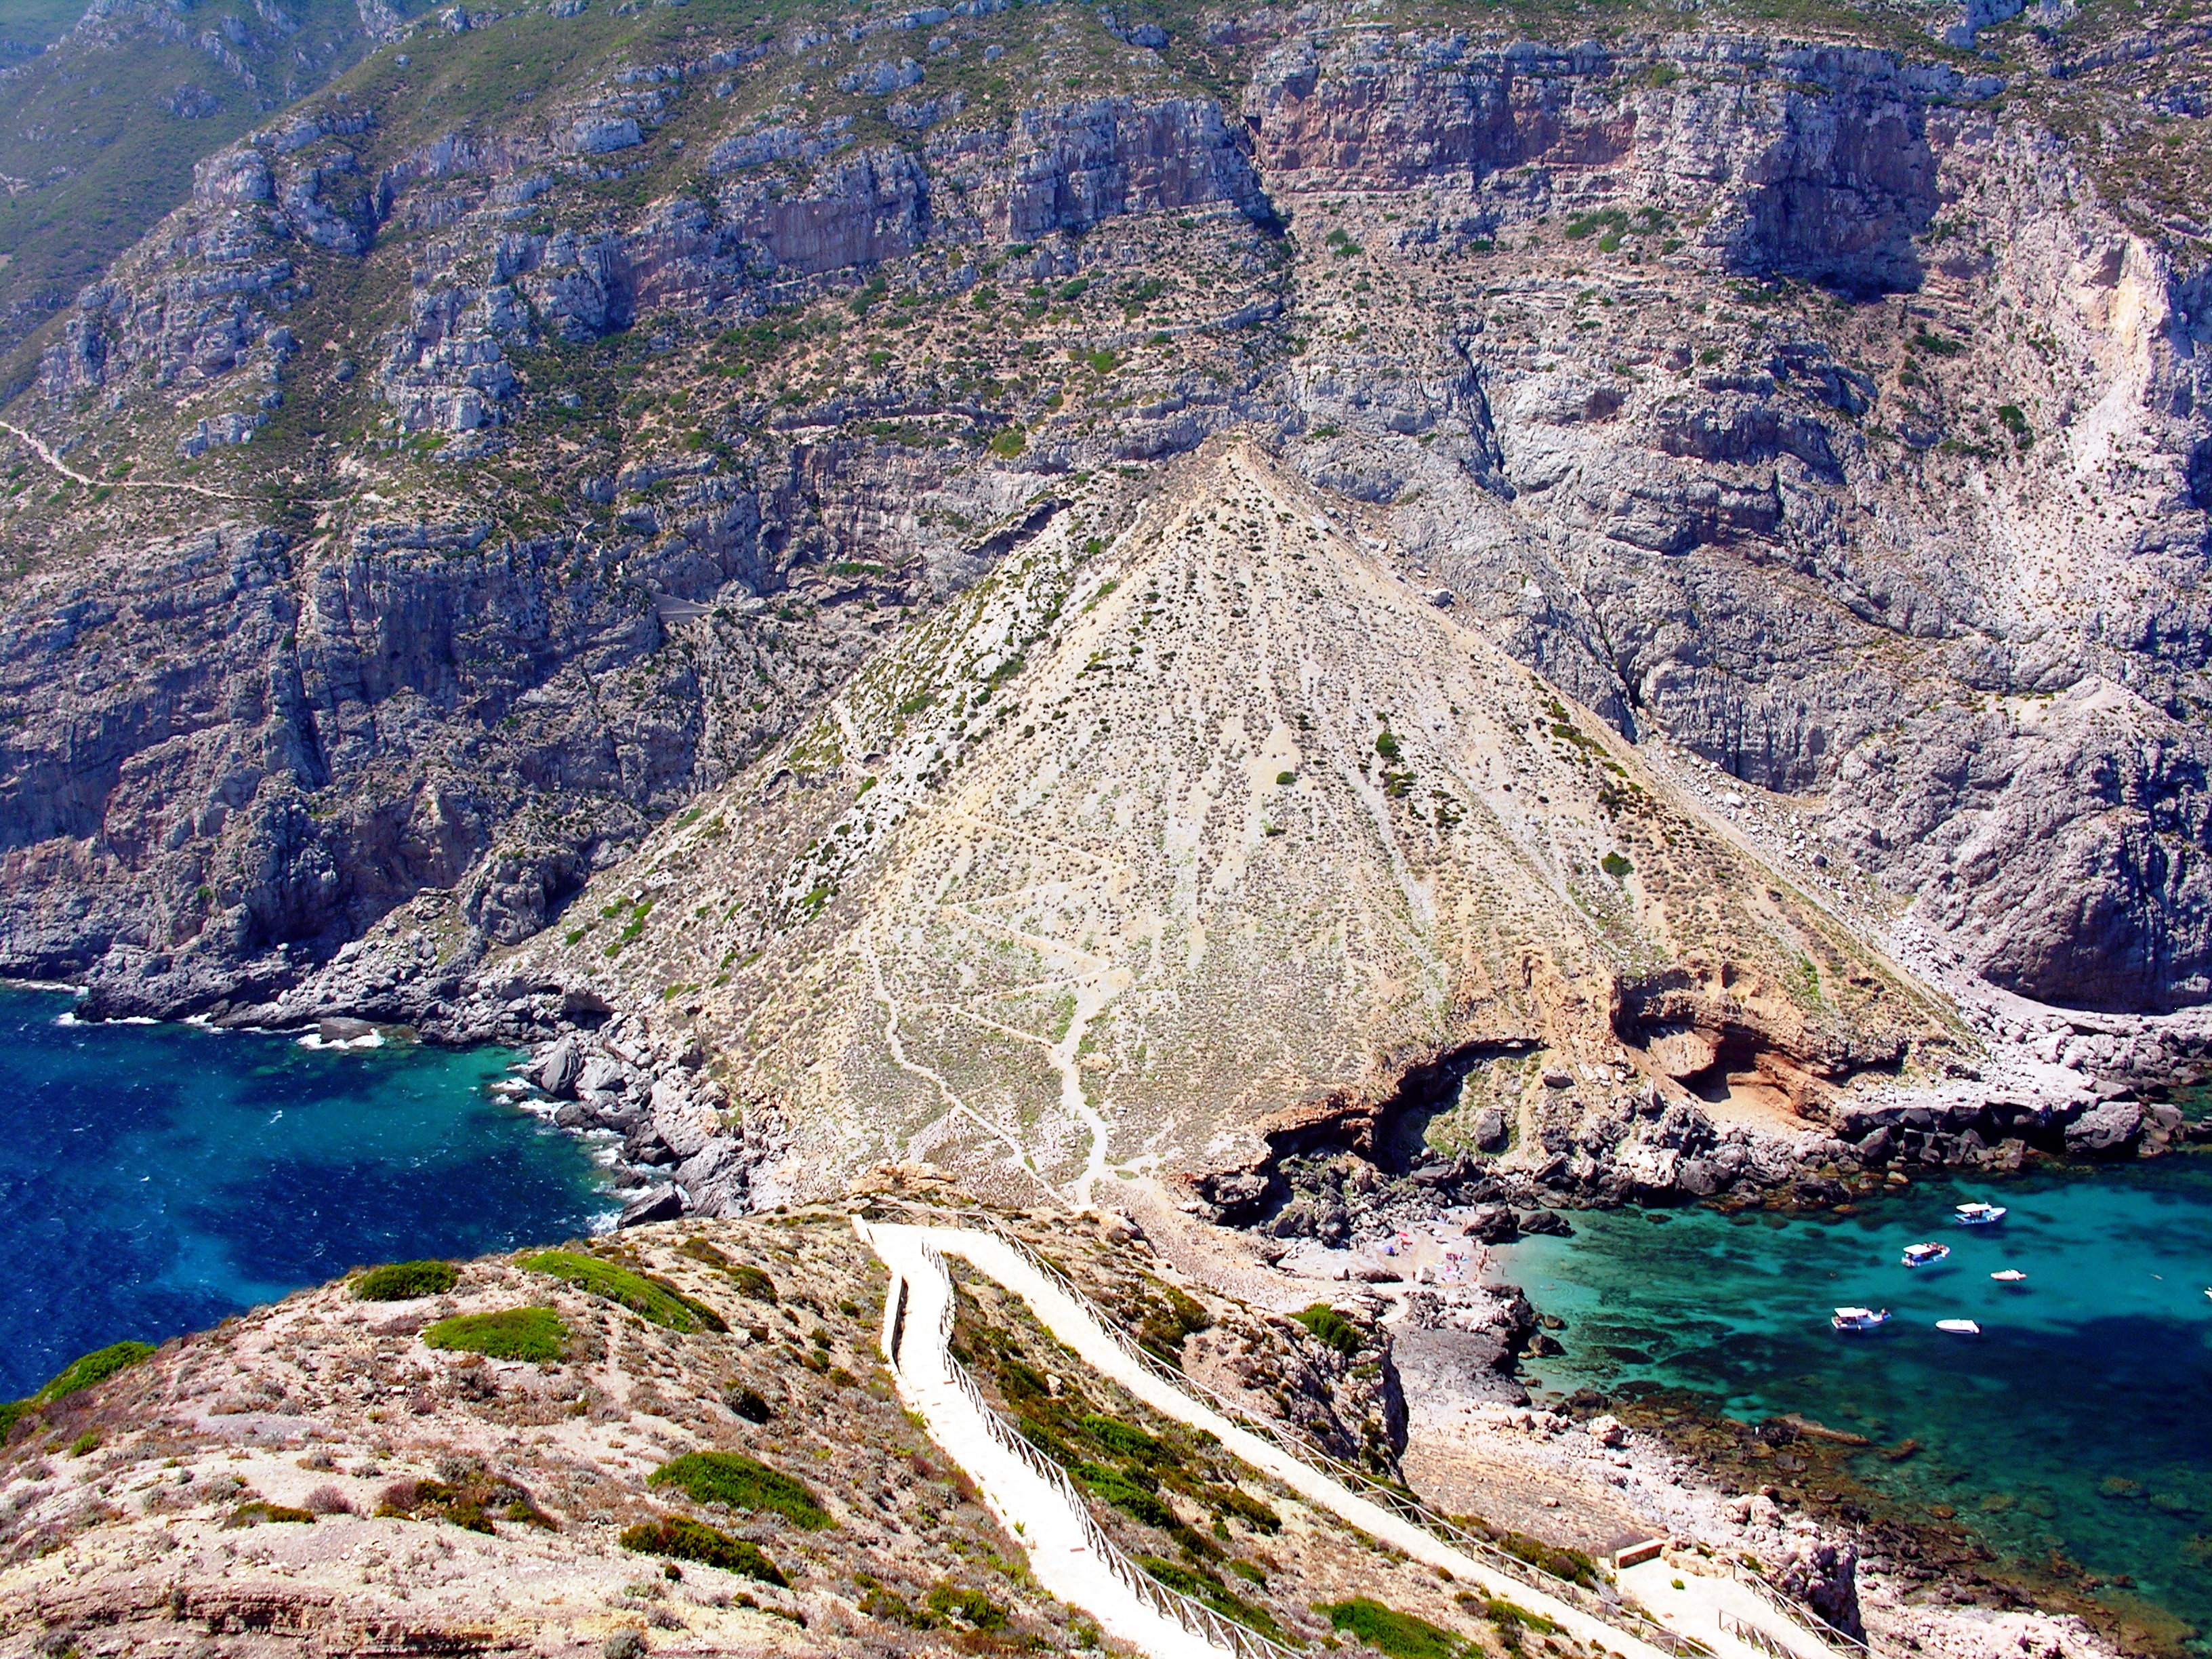
sicily, italy, sea, mountain, promontory, geological phenomenon, coast, mount scenery, sky, lake, aerial photography, cape, water, water resources, geology, bay, tree, rock, escarpment, fjord, fell, inlet, mountain range